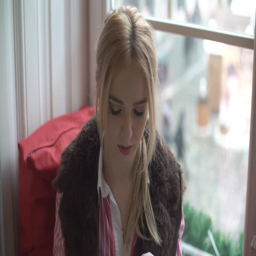
girl using cell phone and sitting on the windowsill , green screen